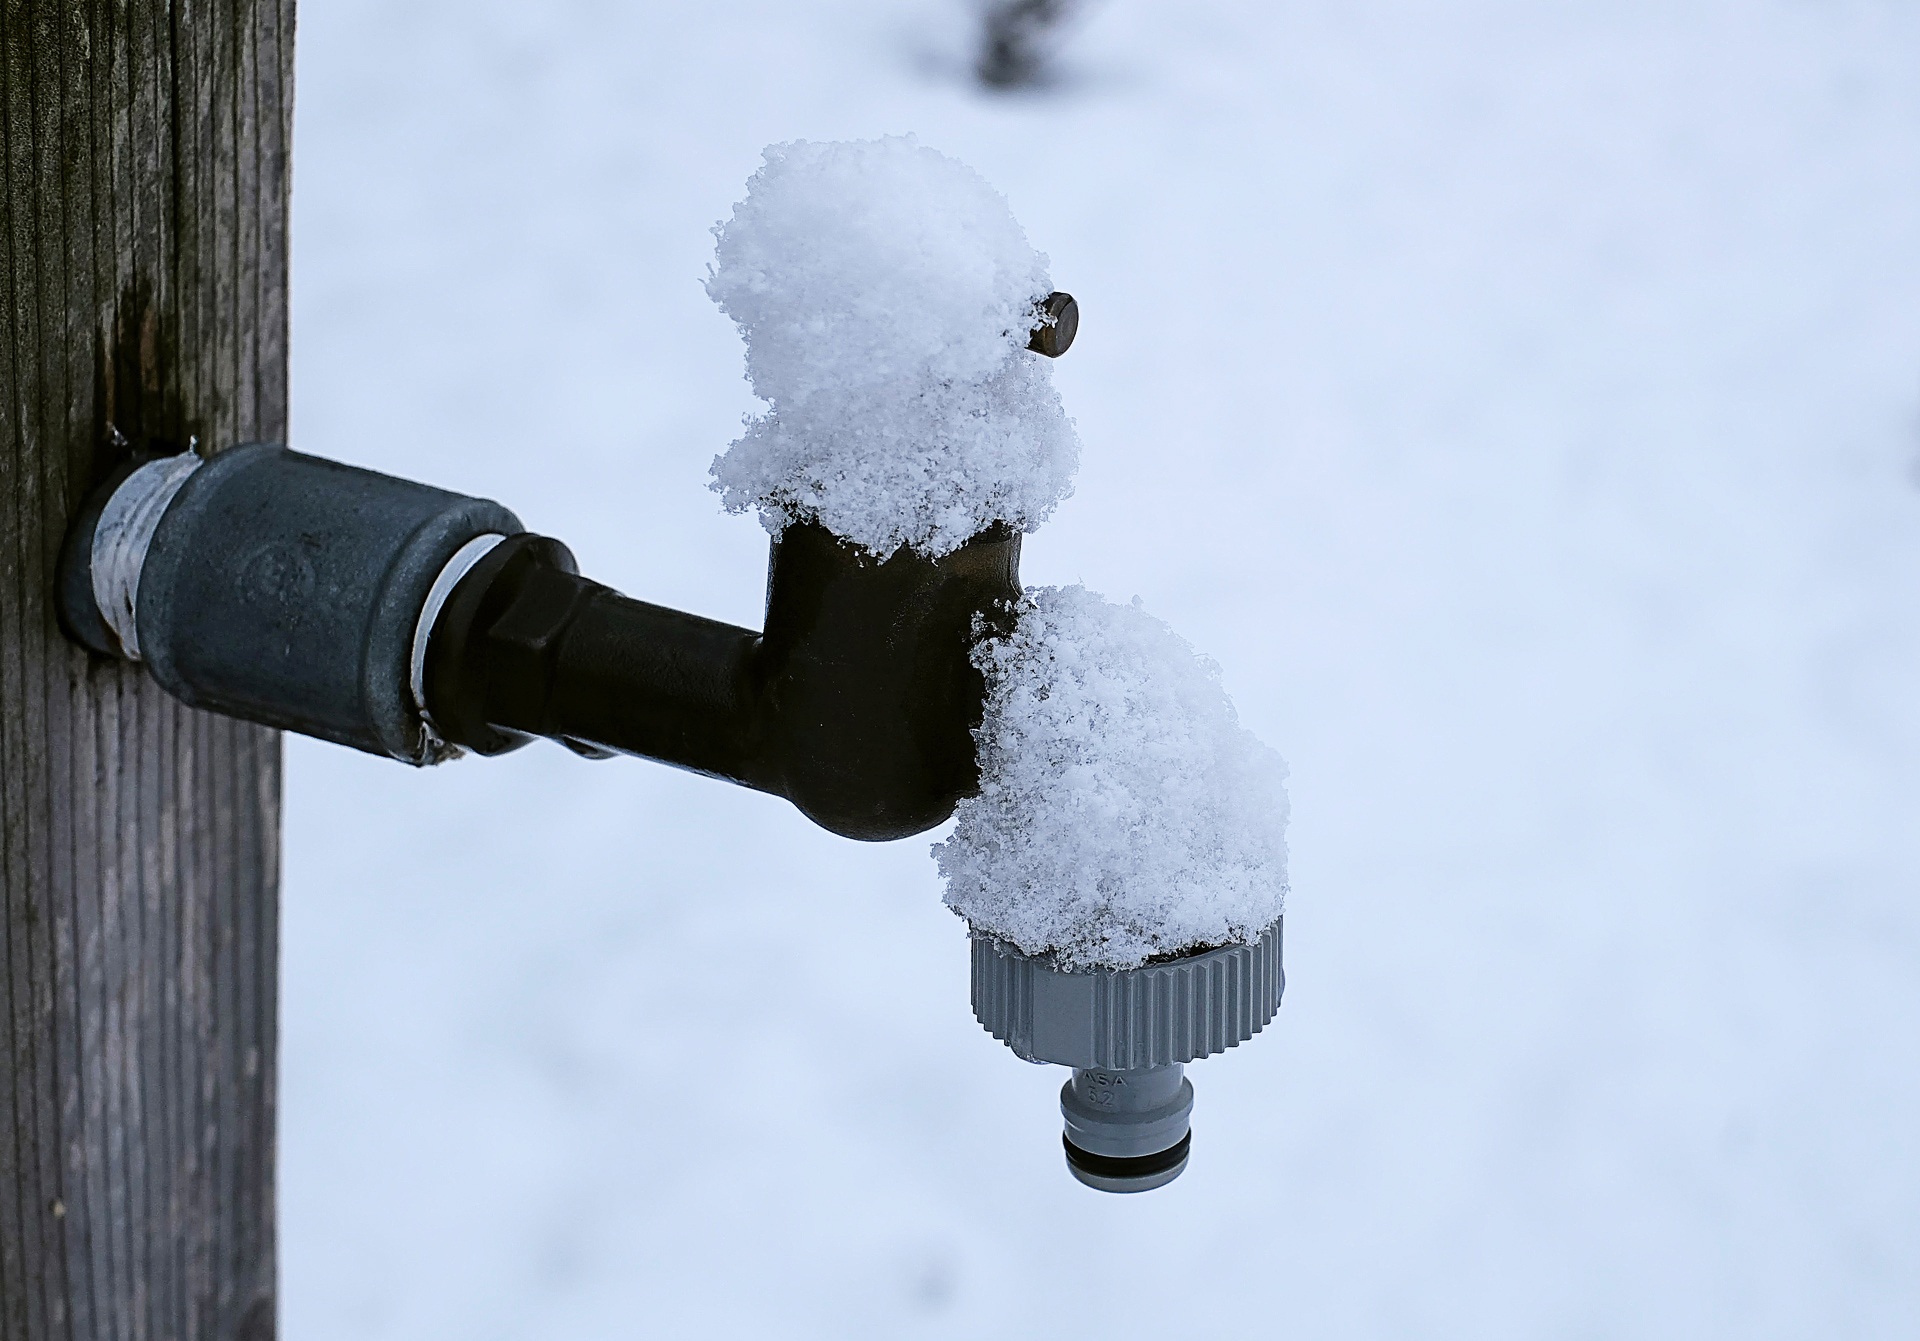
water, snow, winter, white, ice, weather, garden, season, faucet, snowman, freezing